H. C. ten Berge

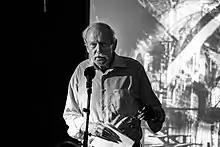
H.C. Ten Berge reading from his own work

Johannes Cornelis (Hans) ten Berge (born 24 December 1938, in Alkmaar) is a Dutch poet, prose writer, and translator, who publishes under the name H.C. ten Berge. He has won numerous awards throughout his career, among them the 1996 Constantijn Huygens Prize. He lives in Zutphen.